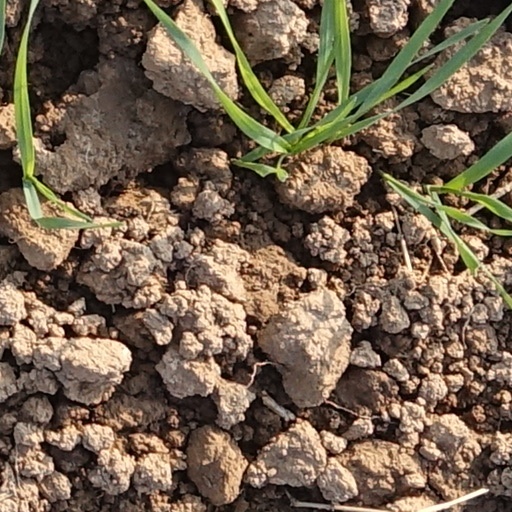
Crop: wheat